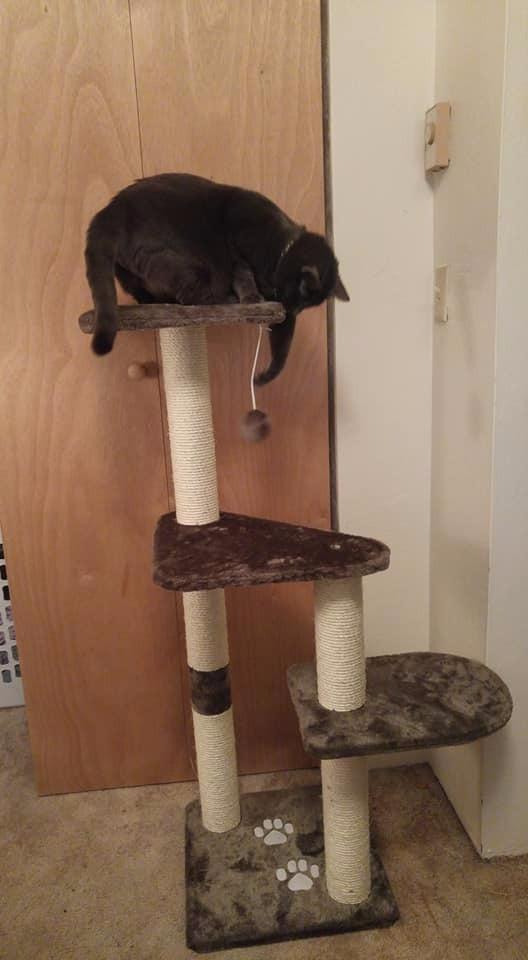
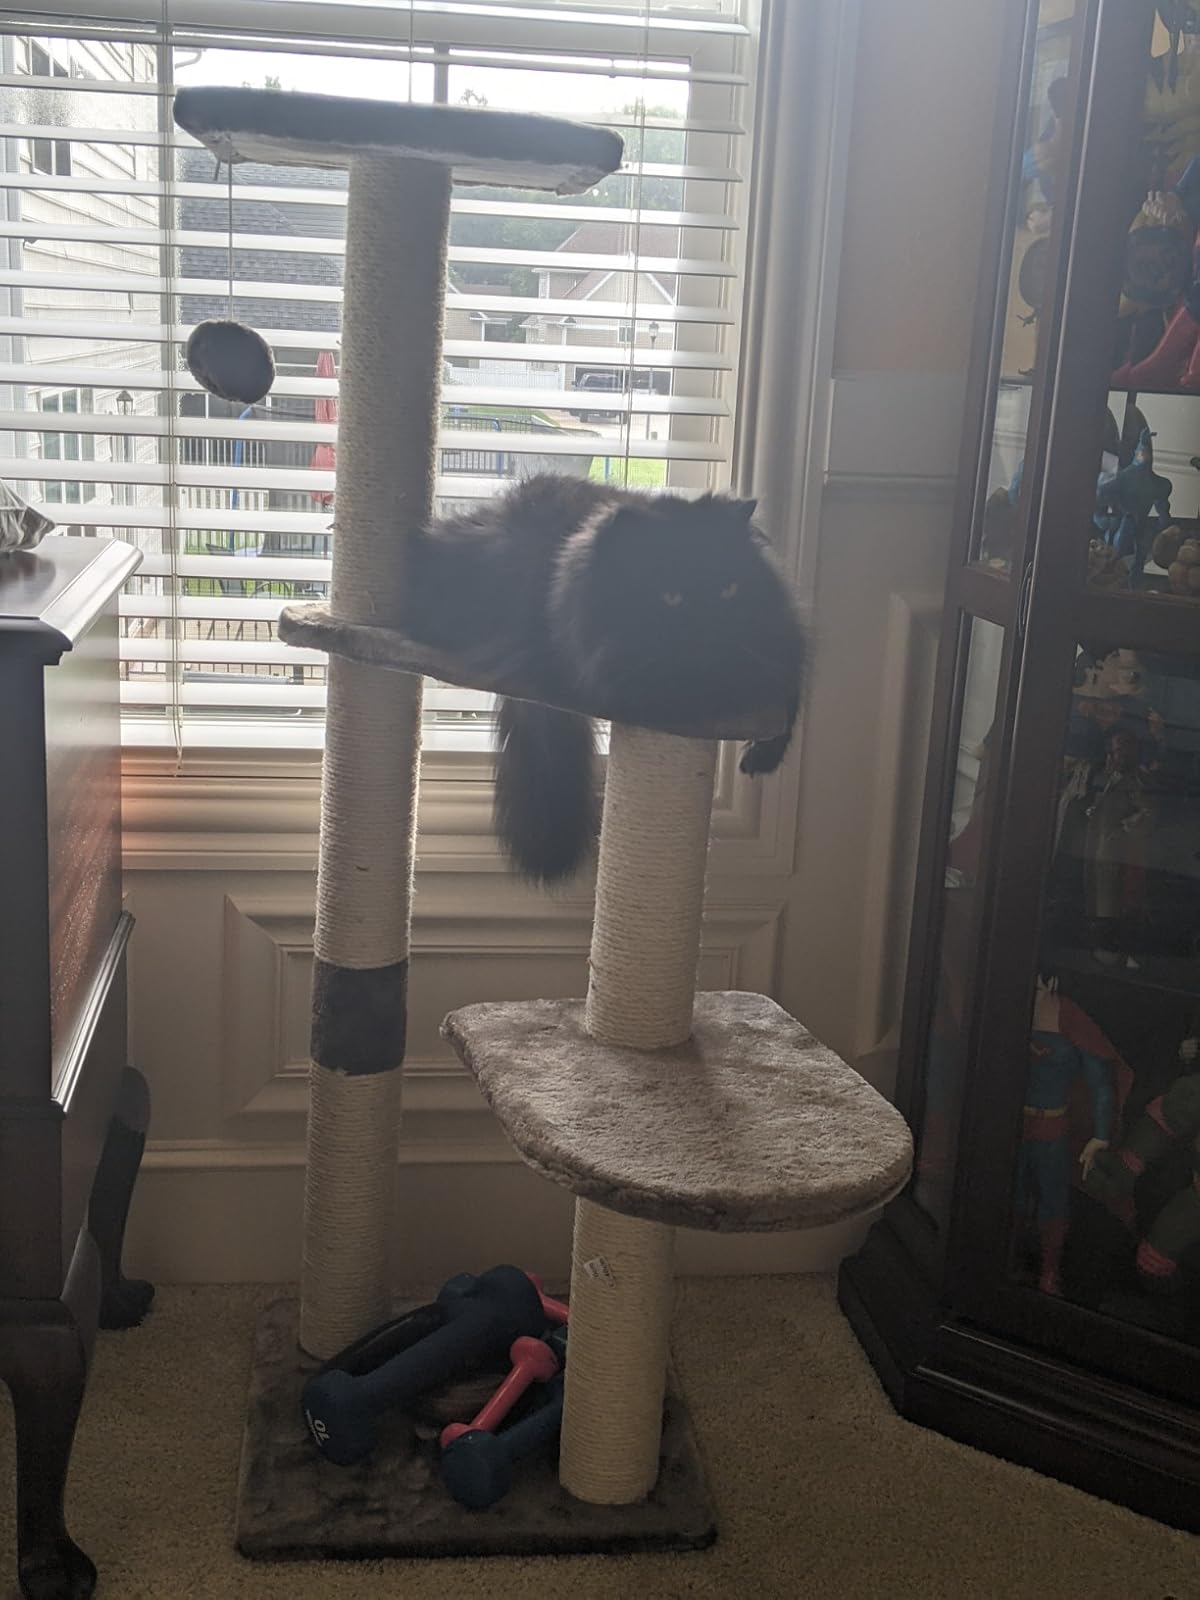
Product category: items_cat tree
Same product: yes